Lae

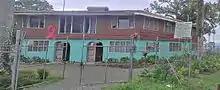
Evangelical Lutheran Church "Lutheran Lite" building in "Top Town" overlooking the Huon Gulf

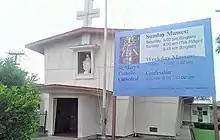
St. Mary Catholic Church, Top Town, Lae.

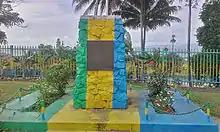
Monument at the old RSL building. Site marks the location when on 16 September 1943 Kenneth Eather from 25th Brigade raised the Australian flag following the defeat of the Japanese.

On 1 January 1923 Levien acquired a mining right for the area and shortly after formed a syndicate called "Guinea Gold (No Liability)". The Guinea Gold syndicate formed Guinea Airways Limited in November 1927. In 1927 Levien arranged for the construction of the airstrip at Lae to assist the gold mine productions around Wau.